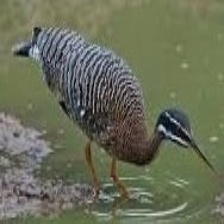
Species: SUNBITTERN
Scientific name:  EURYPYGA HELIAS